Aymer de Valence, 2nd Earl of Pembroke

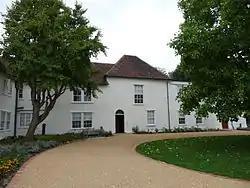
Valence House, Dagenham, Essex

In 1914 T. F. Tout, one of the first historians to make a thorough academic study of the period, considered Pembroke the one favourable exception in an age of small-minded and incompetent leaders. Tout wrote of a "middle party", led by Pembroke, representing a moderate position between the extremes of Edward and Lancaster. This "middle party" supposedly took control of the royal government through the Treaty of Leake in 1318. In his authoritative study of 1972, J. R. S. Phillips rejects this view. In spite of misgivings with the king's favourites, Pembroke was consistently loyal to Edward. What was accomplished in 1318 was not the takeover by a "middle party", but simply a restoration of royal power.